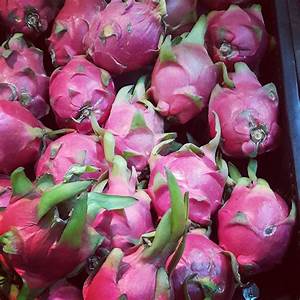
Label: Dragonfruit